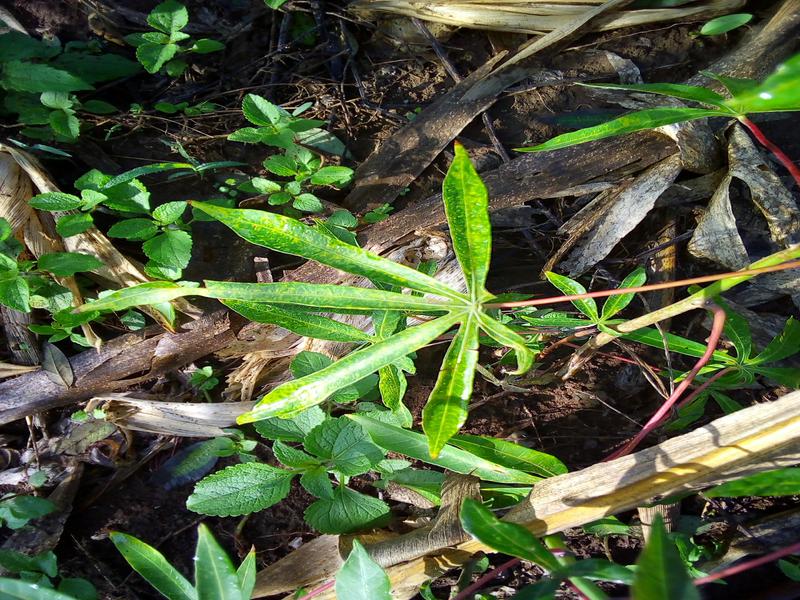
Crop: cassava
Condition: brown_streak_disease